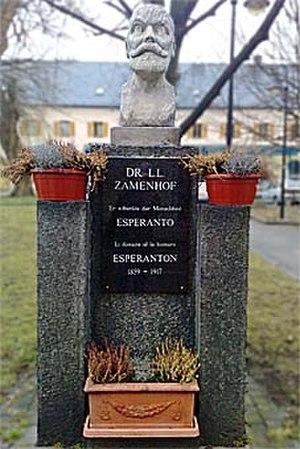
Monument à Zamenhof, Woergl, Autriche